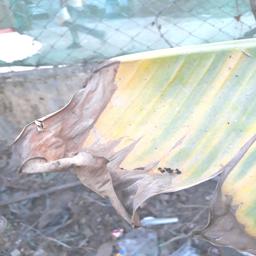
Label: POTASSIUM DEFICIENCY